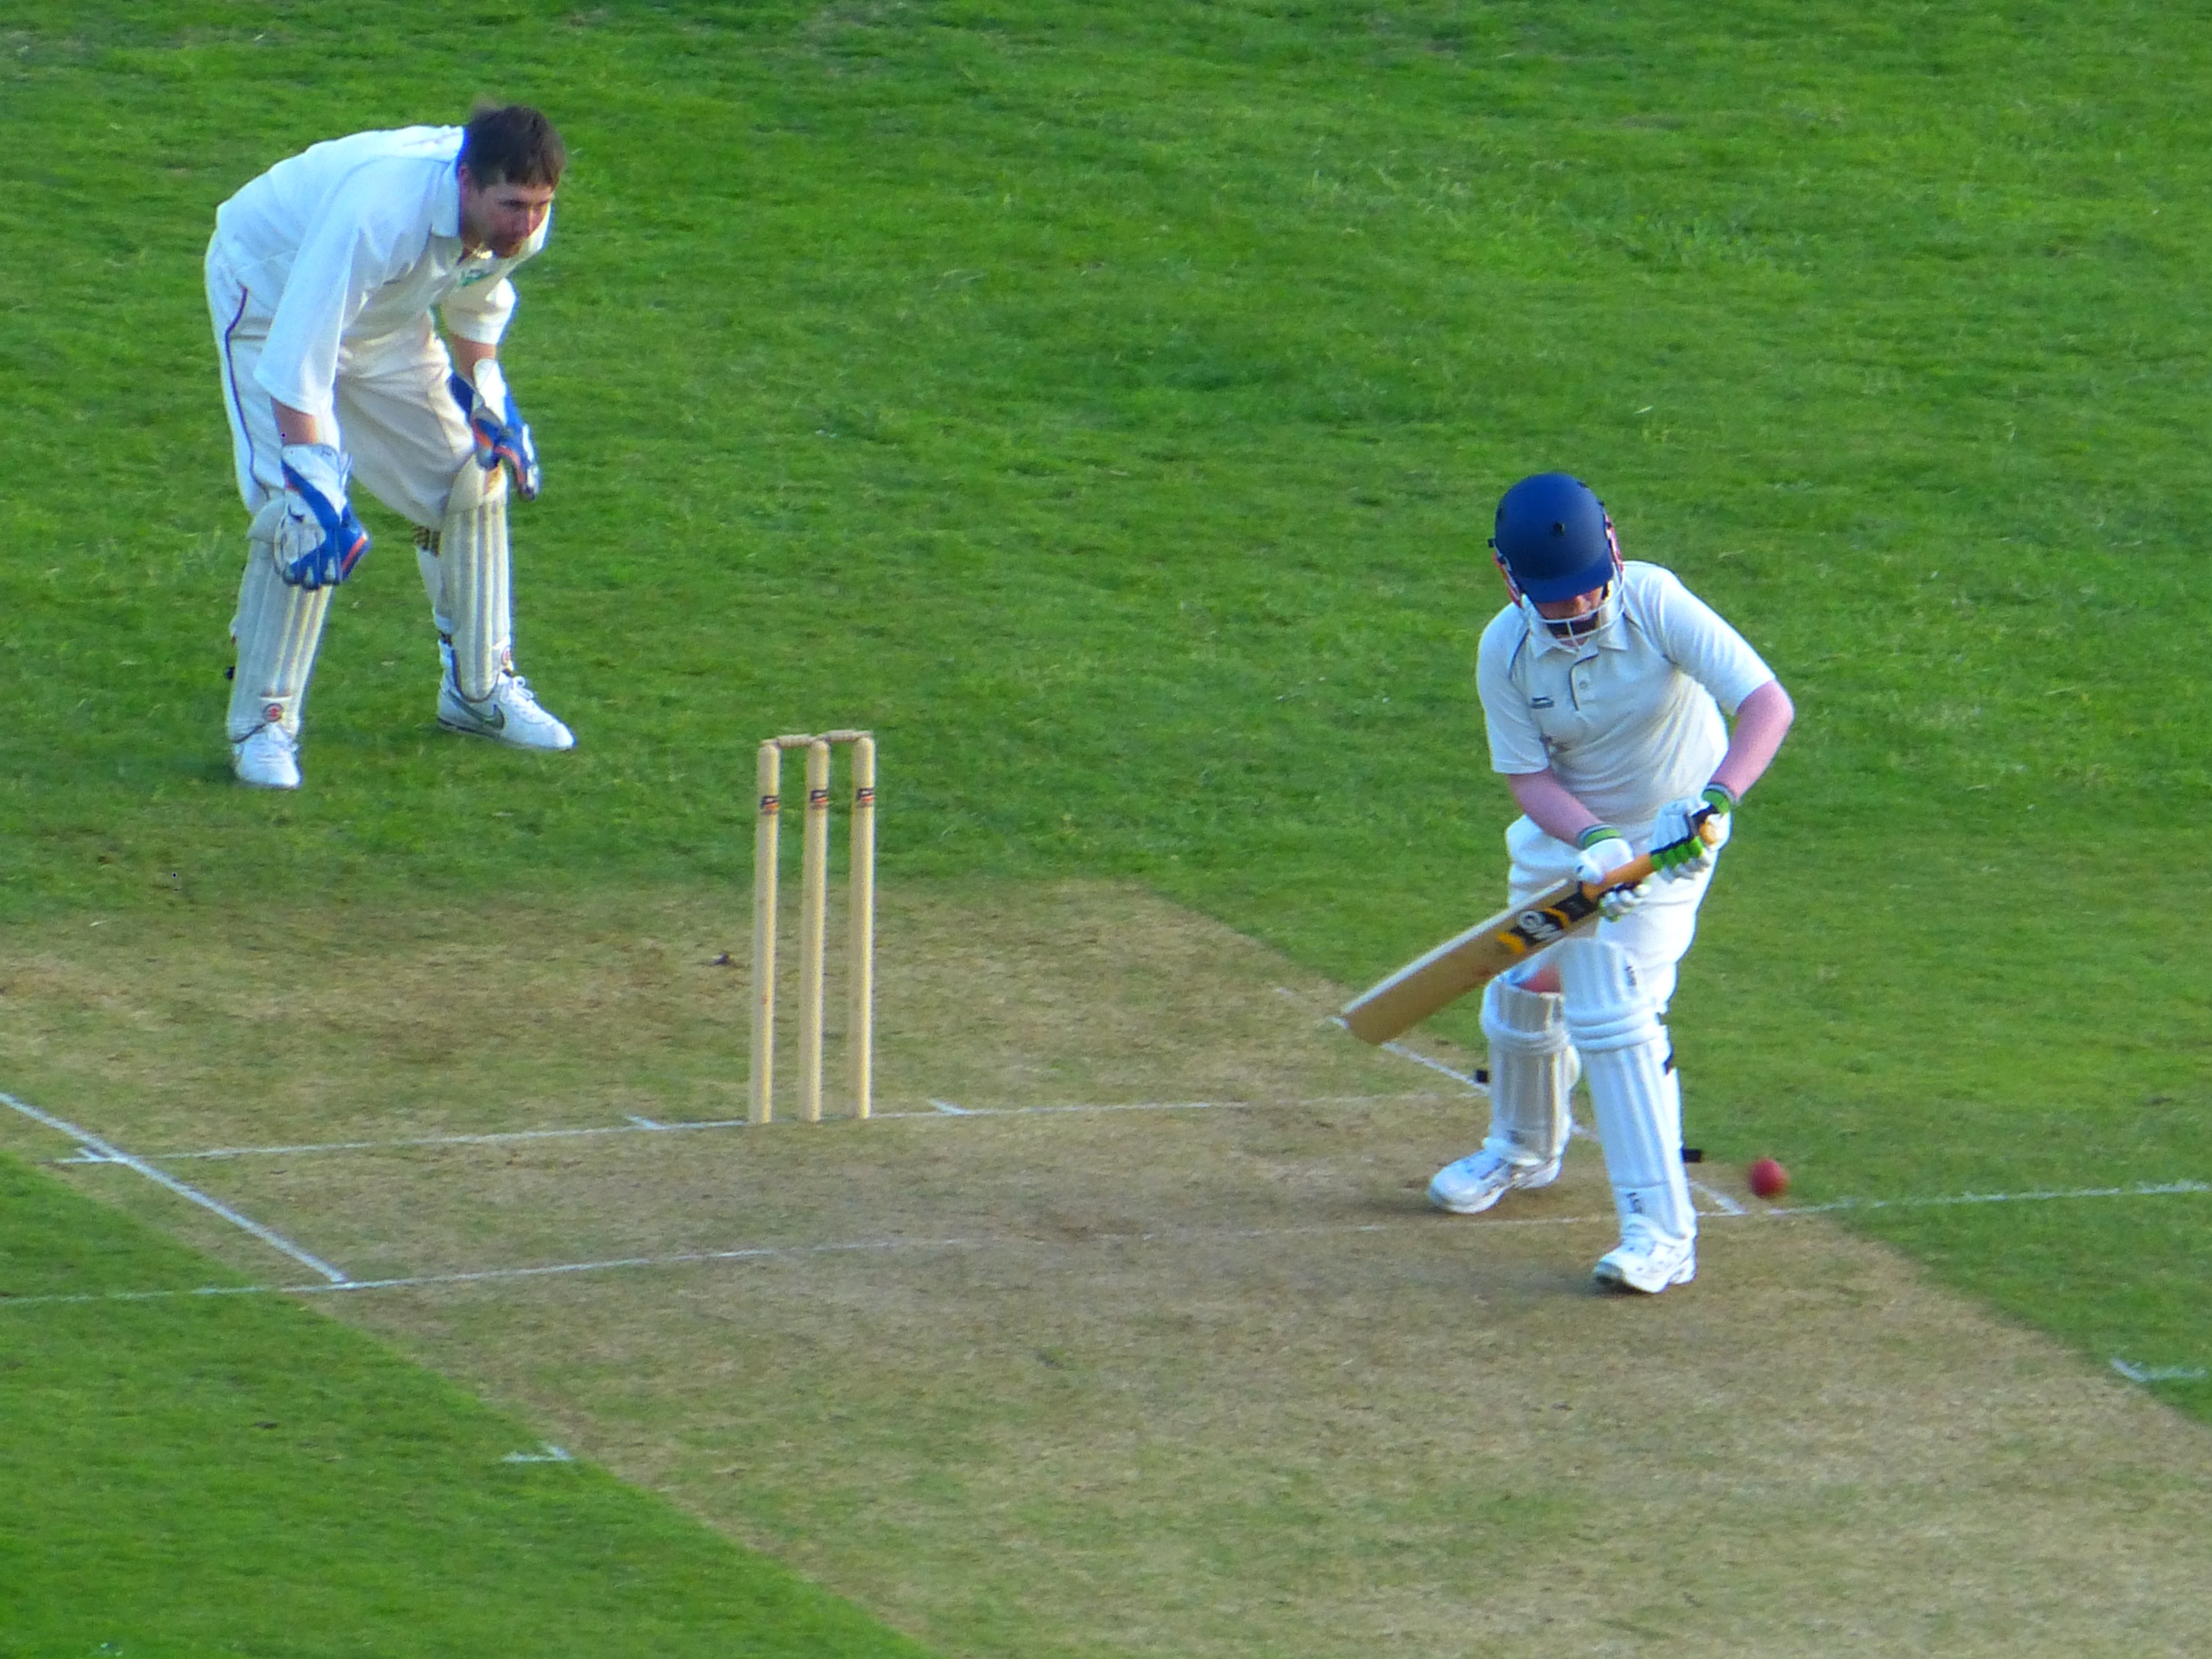
play, baseball field, pitch, cricket, throw, sports, ball, ball game, team sport, infielder, batsman, college baseball, team sports, thrower, bat and ball games, baseball positions, test cricket